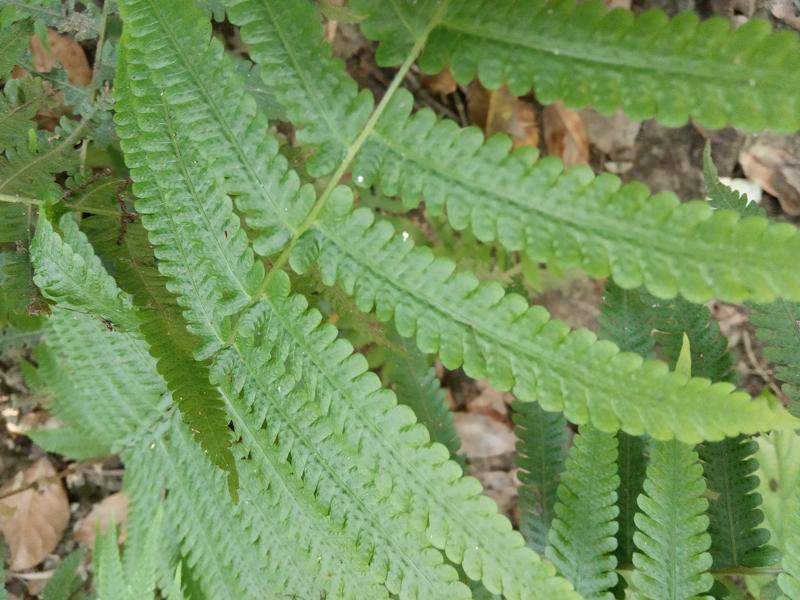
Weed species: Pteris vittata